Margaret Fleming (play)

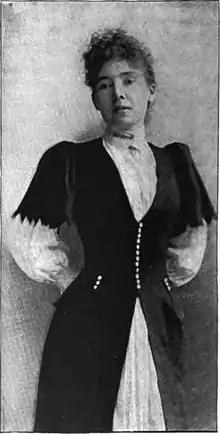
Katherine Corcoran as Margaret Fleming (1891)

Margaret Fleming is an 1890 play by James A. Herne. The play is remarkable because many critics consider it to be the first "modern" drama, a play that focused more on the psychological complexities of its characters and on the role of social determinism the characters' lives than on dramatic or melodramatic retellings.